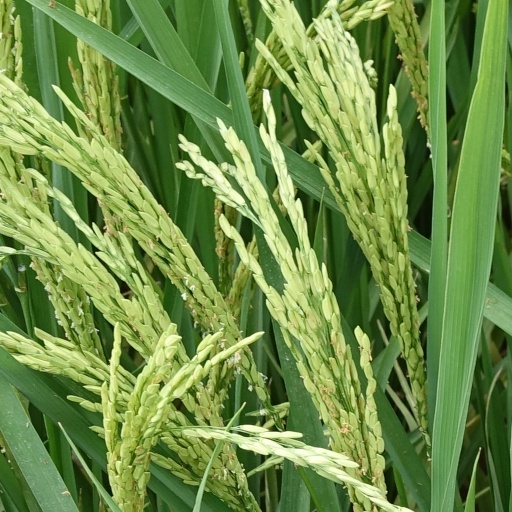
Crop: rice